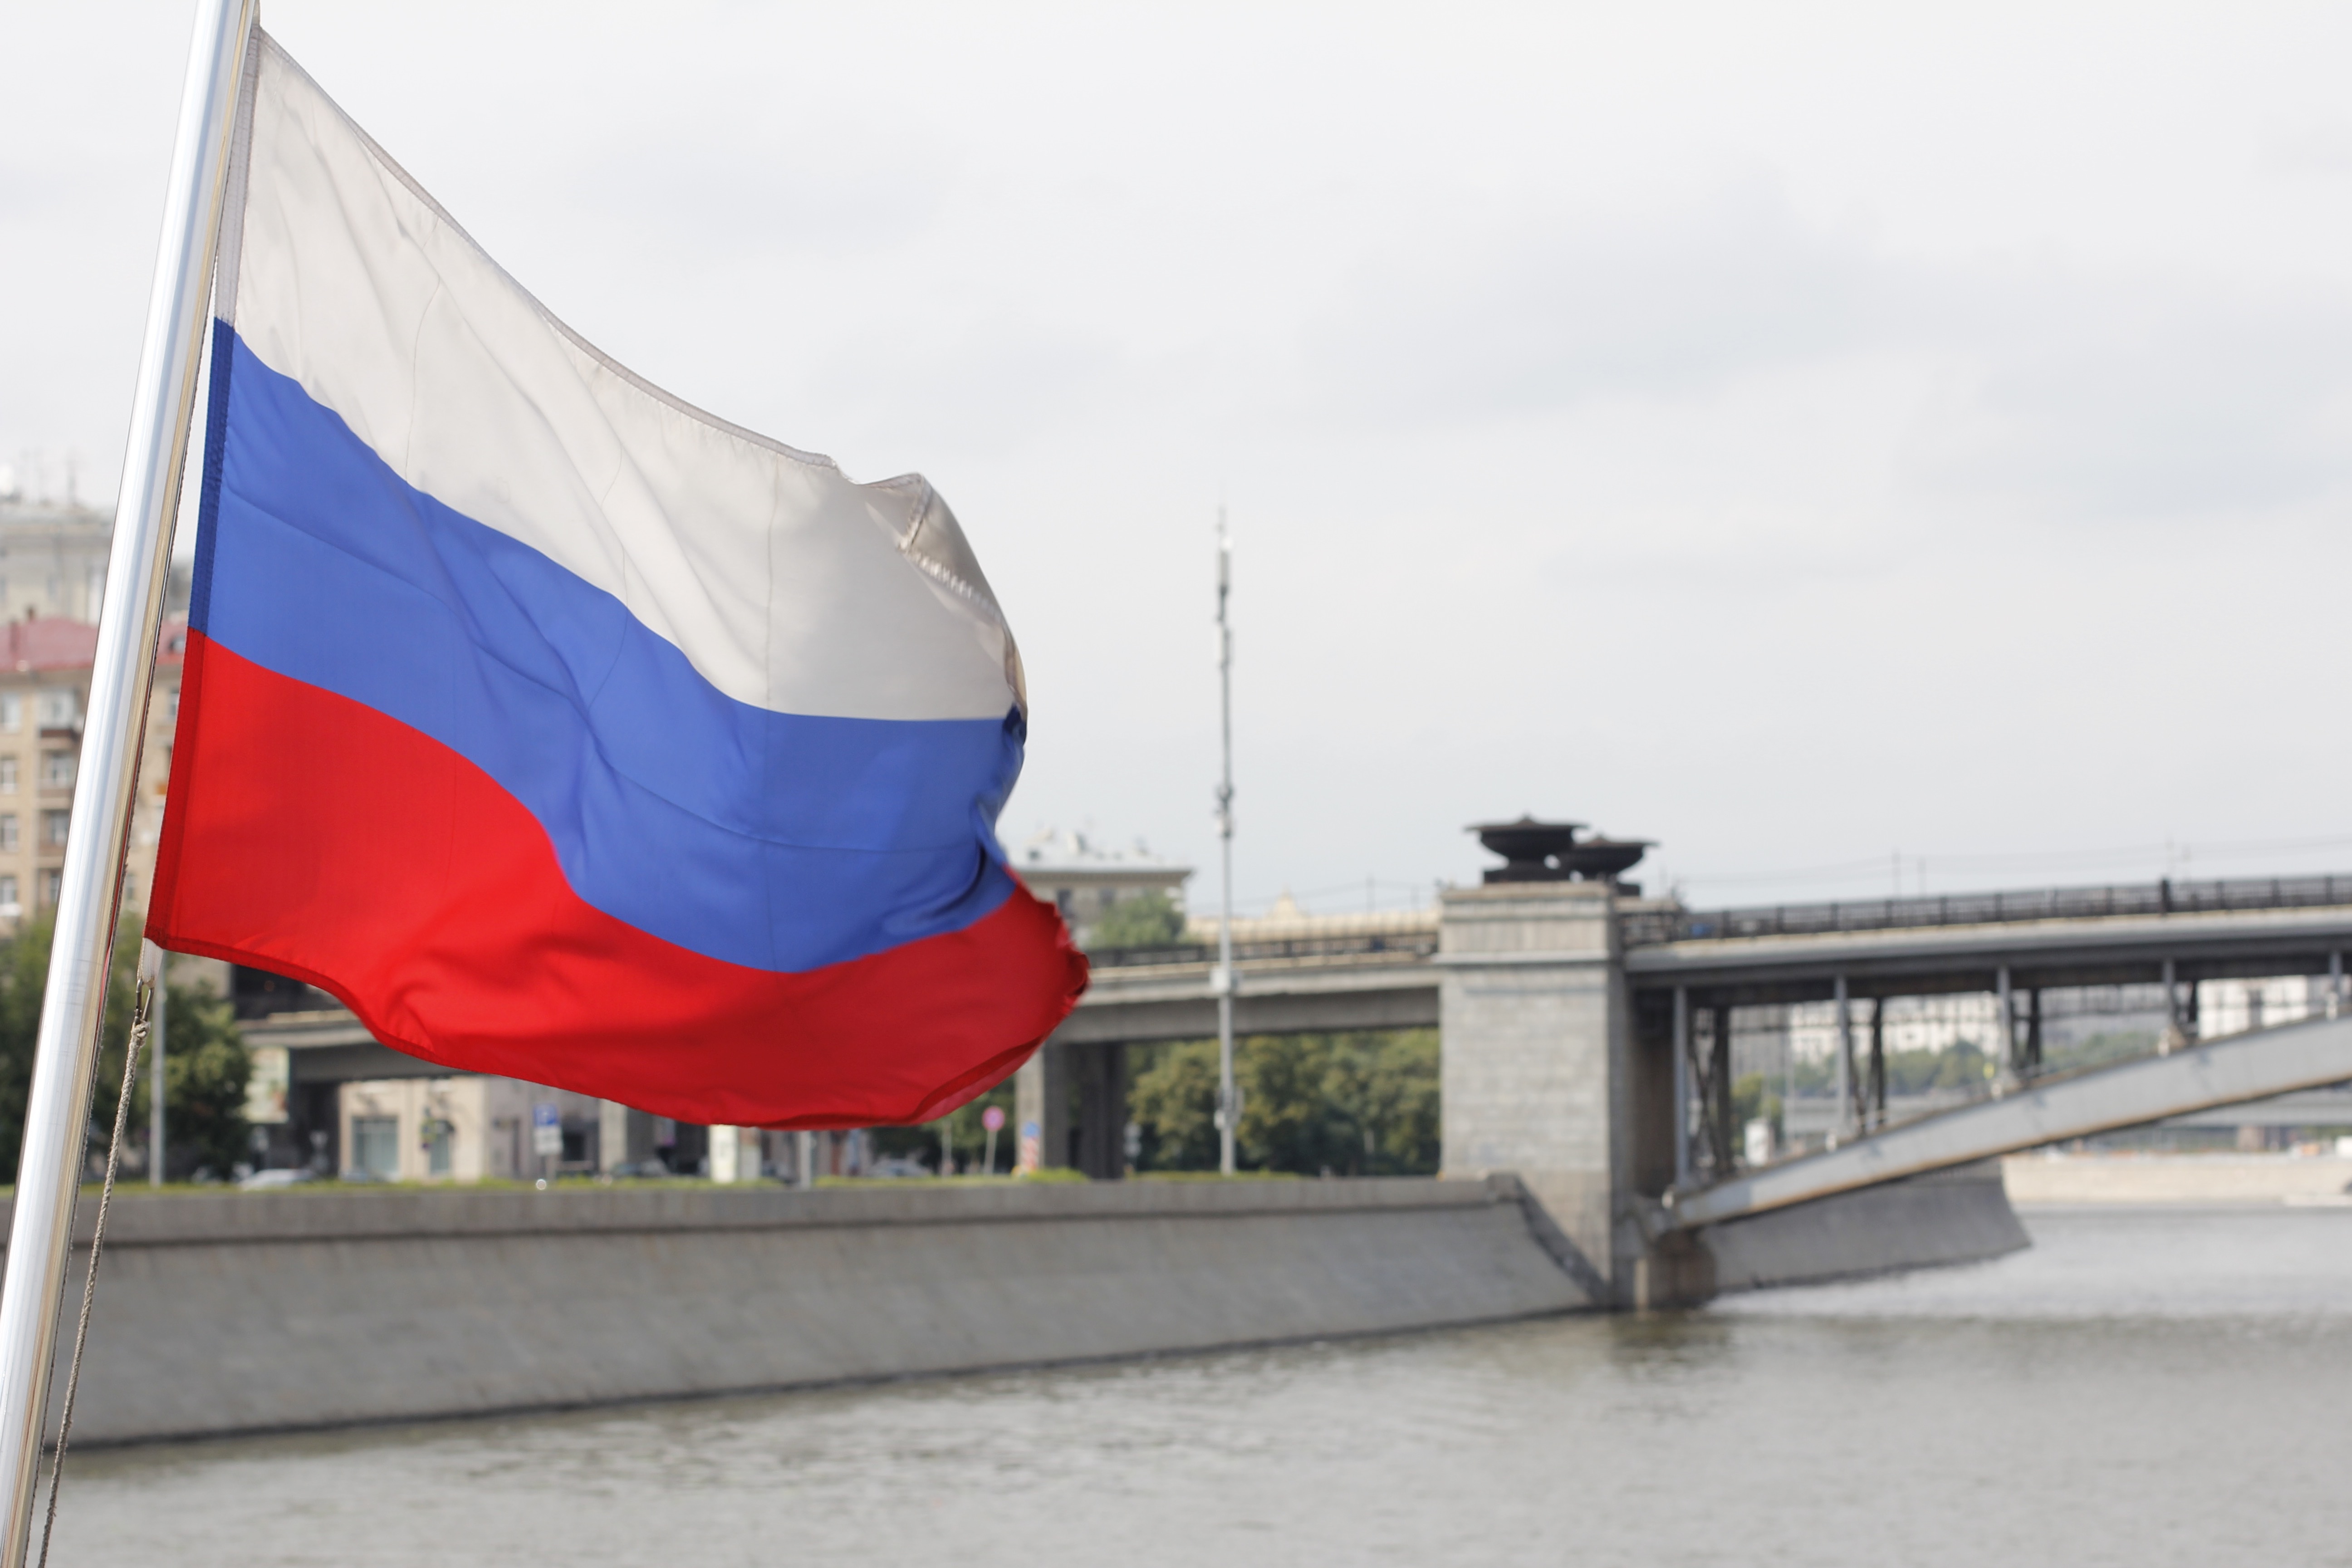
monument, vehicle, flag, facade, tourism, old town, capital, moscow, russia, historically, east, soviet union